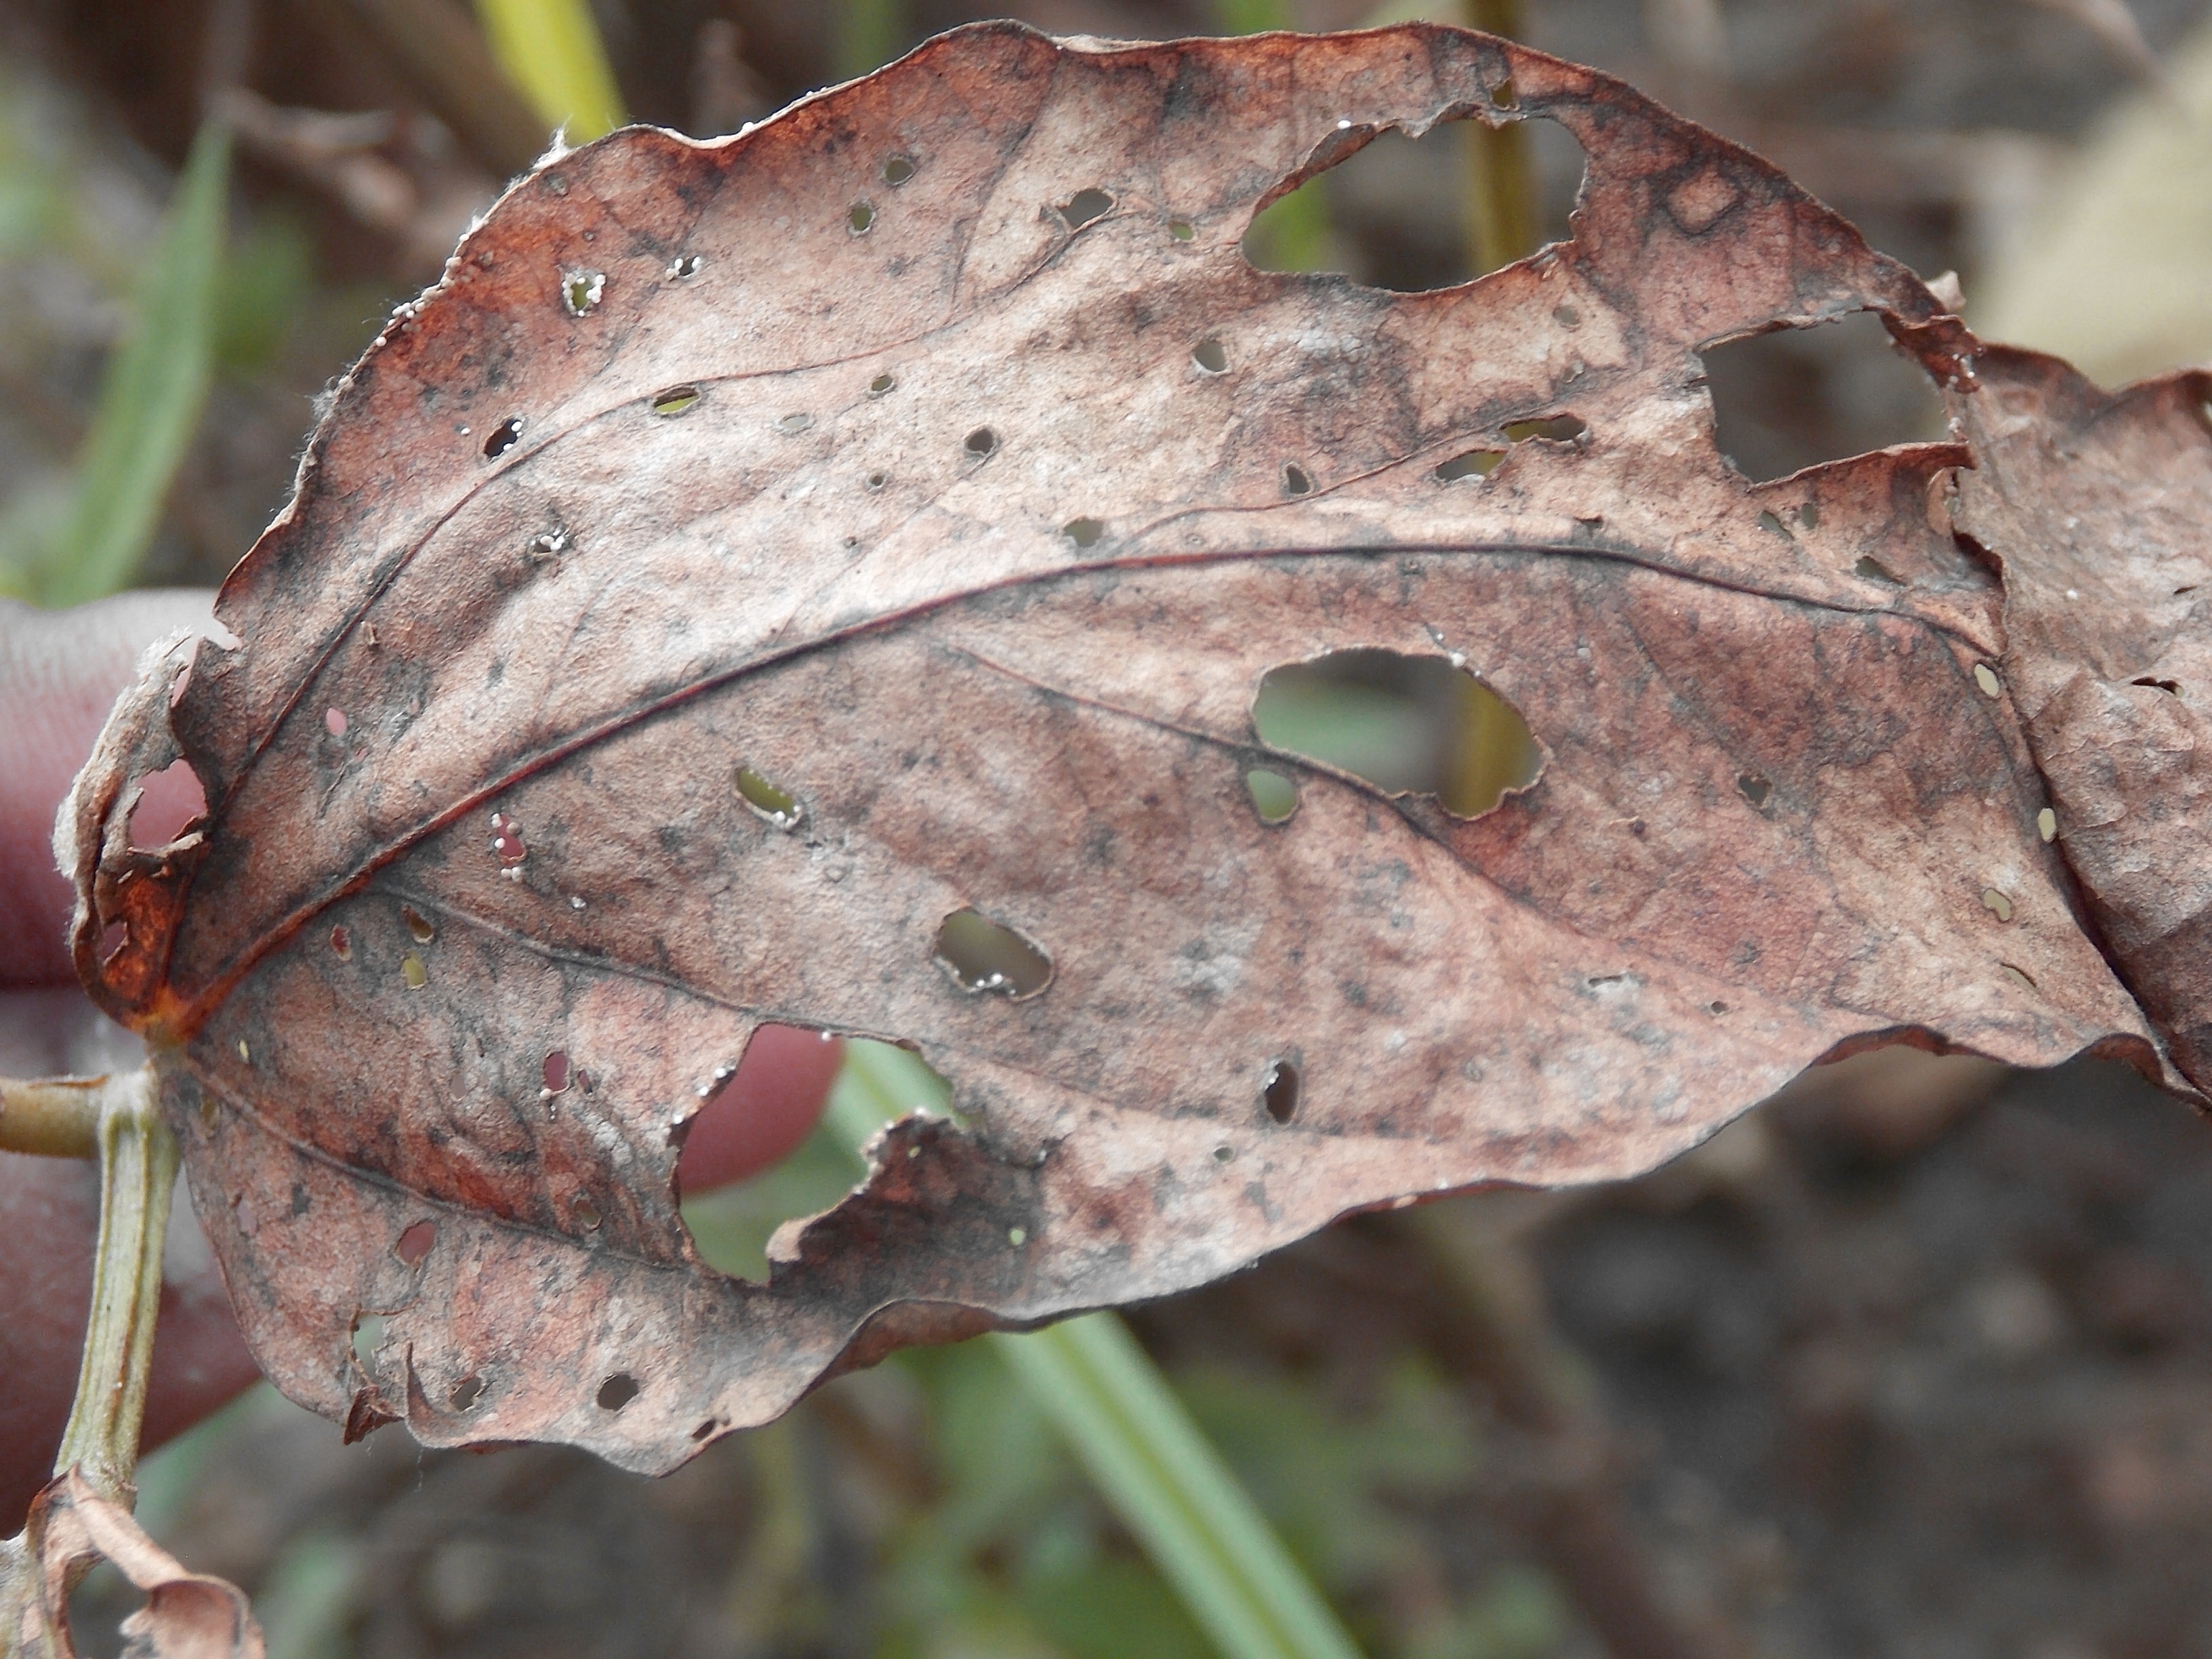
Label: Disease